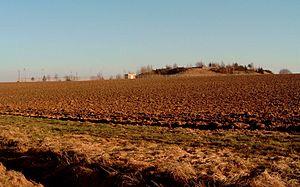
Le Gossberg est une colline dont le point culminant est de 483 m, dans la commune de Wüschheim, près de la frontière avec Hundheim, dans le district de Rhein-Hunsrück-Kreis, dans la chaîne de montagnes de Hunsrück, en Allemagne. Le sommet a été creusé sur trente mètres de profondeur entre 1984 et 1989 et transformé en bunker NBC exploité par les forces américaines pour servir de centre fortifié de communications hautement sécurisées entre toutes les troupes de l'OTAN en Europe et un potentiel centre de contrôle de lancement de missile à proximité de la base de missiles de Pydna en cas de Troisième Guerre mondiale.